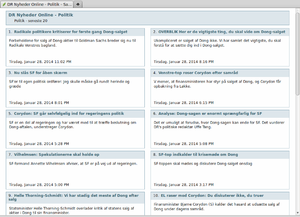
RSS / Brug af RSS
Skærmbillede af RSS-feed fra dr.dk som det ser ud i Firefox
Skærmbillede af RSS-feed fra dr.dk vist i Firefox
RSS betyder rigtig simpel syndikering eller let opdateringsstrøm. RSS er en betegnelse som bruges om en familie af filstandarder baseret på XML-data. Der er i øjeblikket tre forskellige standarder som RSS kan henvise til: